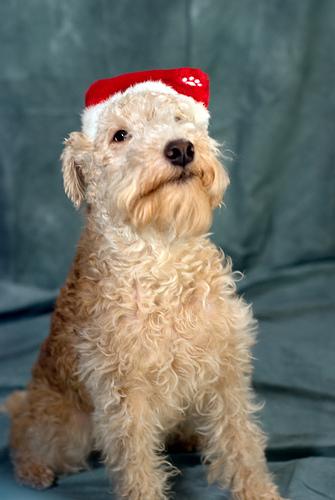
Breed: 216-n000017-Lakeland_terrier